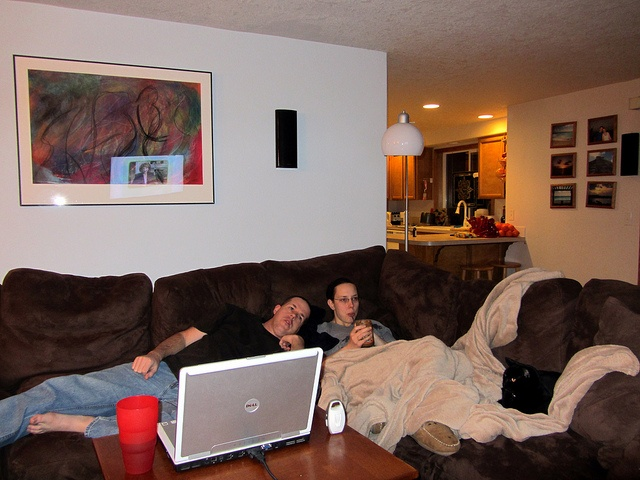
Men are lying on a couch with a computer on the table.
Two people lounging on the sofa watching T.V.
Two guys sitting on a couch relaxing with a laptop on the table
A man and a woman lying on a couch and a lapton on the coffee table
A couple relaxing on the couch with blankets.